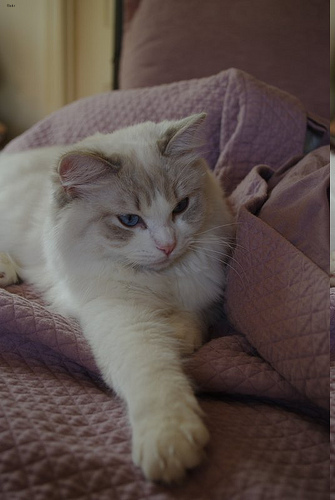
Breed: ragdoll